The Walking Dead season 6

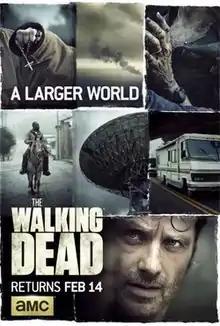
Promotional poster for the mid-season premiere

The sixth season of "The Walking Dead", an American post-apocalyptic horror television series on AMC, premiered on October 11, 2015, and concluded on April 3, 2016, consisting of 16 episodes. Developed for television by Frank Darabont, the series is based on the eponymous series of comic books by Robert Kirkman, Tony Moore, and Charlie Adlard. The executive producers are Kirkman, David Alpert, Scott M. Gimple, Greg Nicotero, Tom Luse, and Gale Anne Hurd, with Gimple as showrunner for the third consecutive season. The sixth season received positive reviews by critics. It was nominated for multiple awards and won three, including Best Horror Television Series, at the 42nd Saturn Awards.